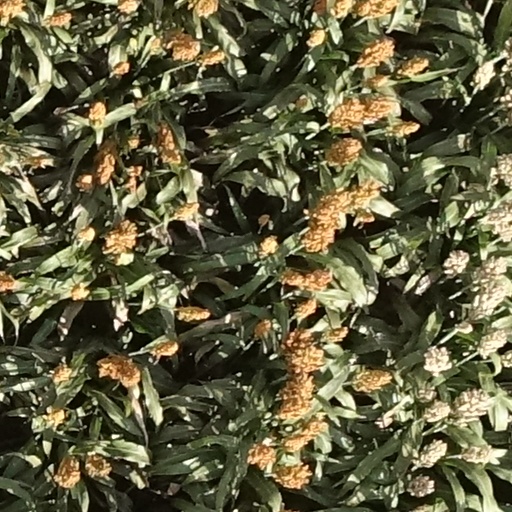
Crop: sorghum